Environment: real
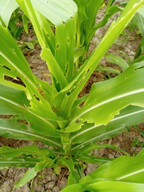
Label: fall_armyworm